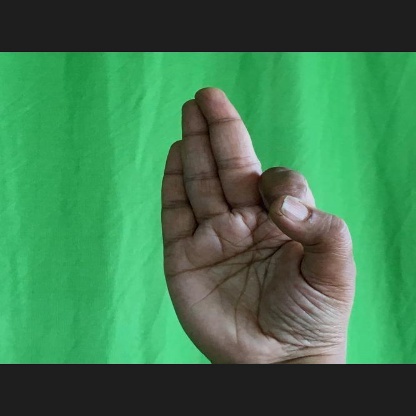
Mudra: Aralam